Jean N'Guessan (footballer)

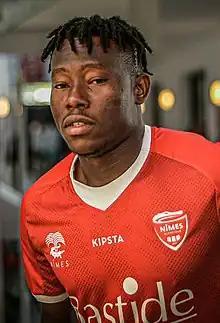
N'Guessan in 2022.

Jean Frederic Kouadio N'Guessan (born 17 April 2003) is an Ivorian professional footballer who plays as a midfielder for Emirati club Al Wasl.